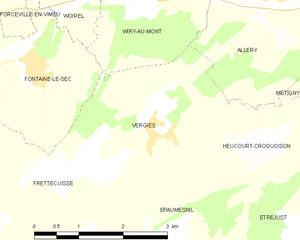
Carte des communes françaises Vergies